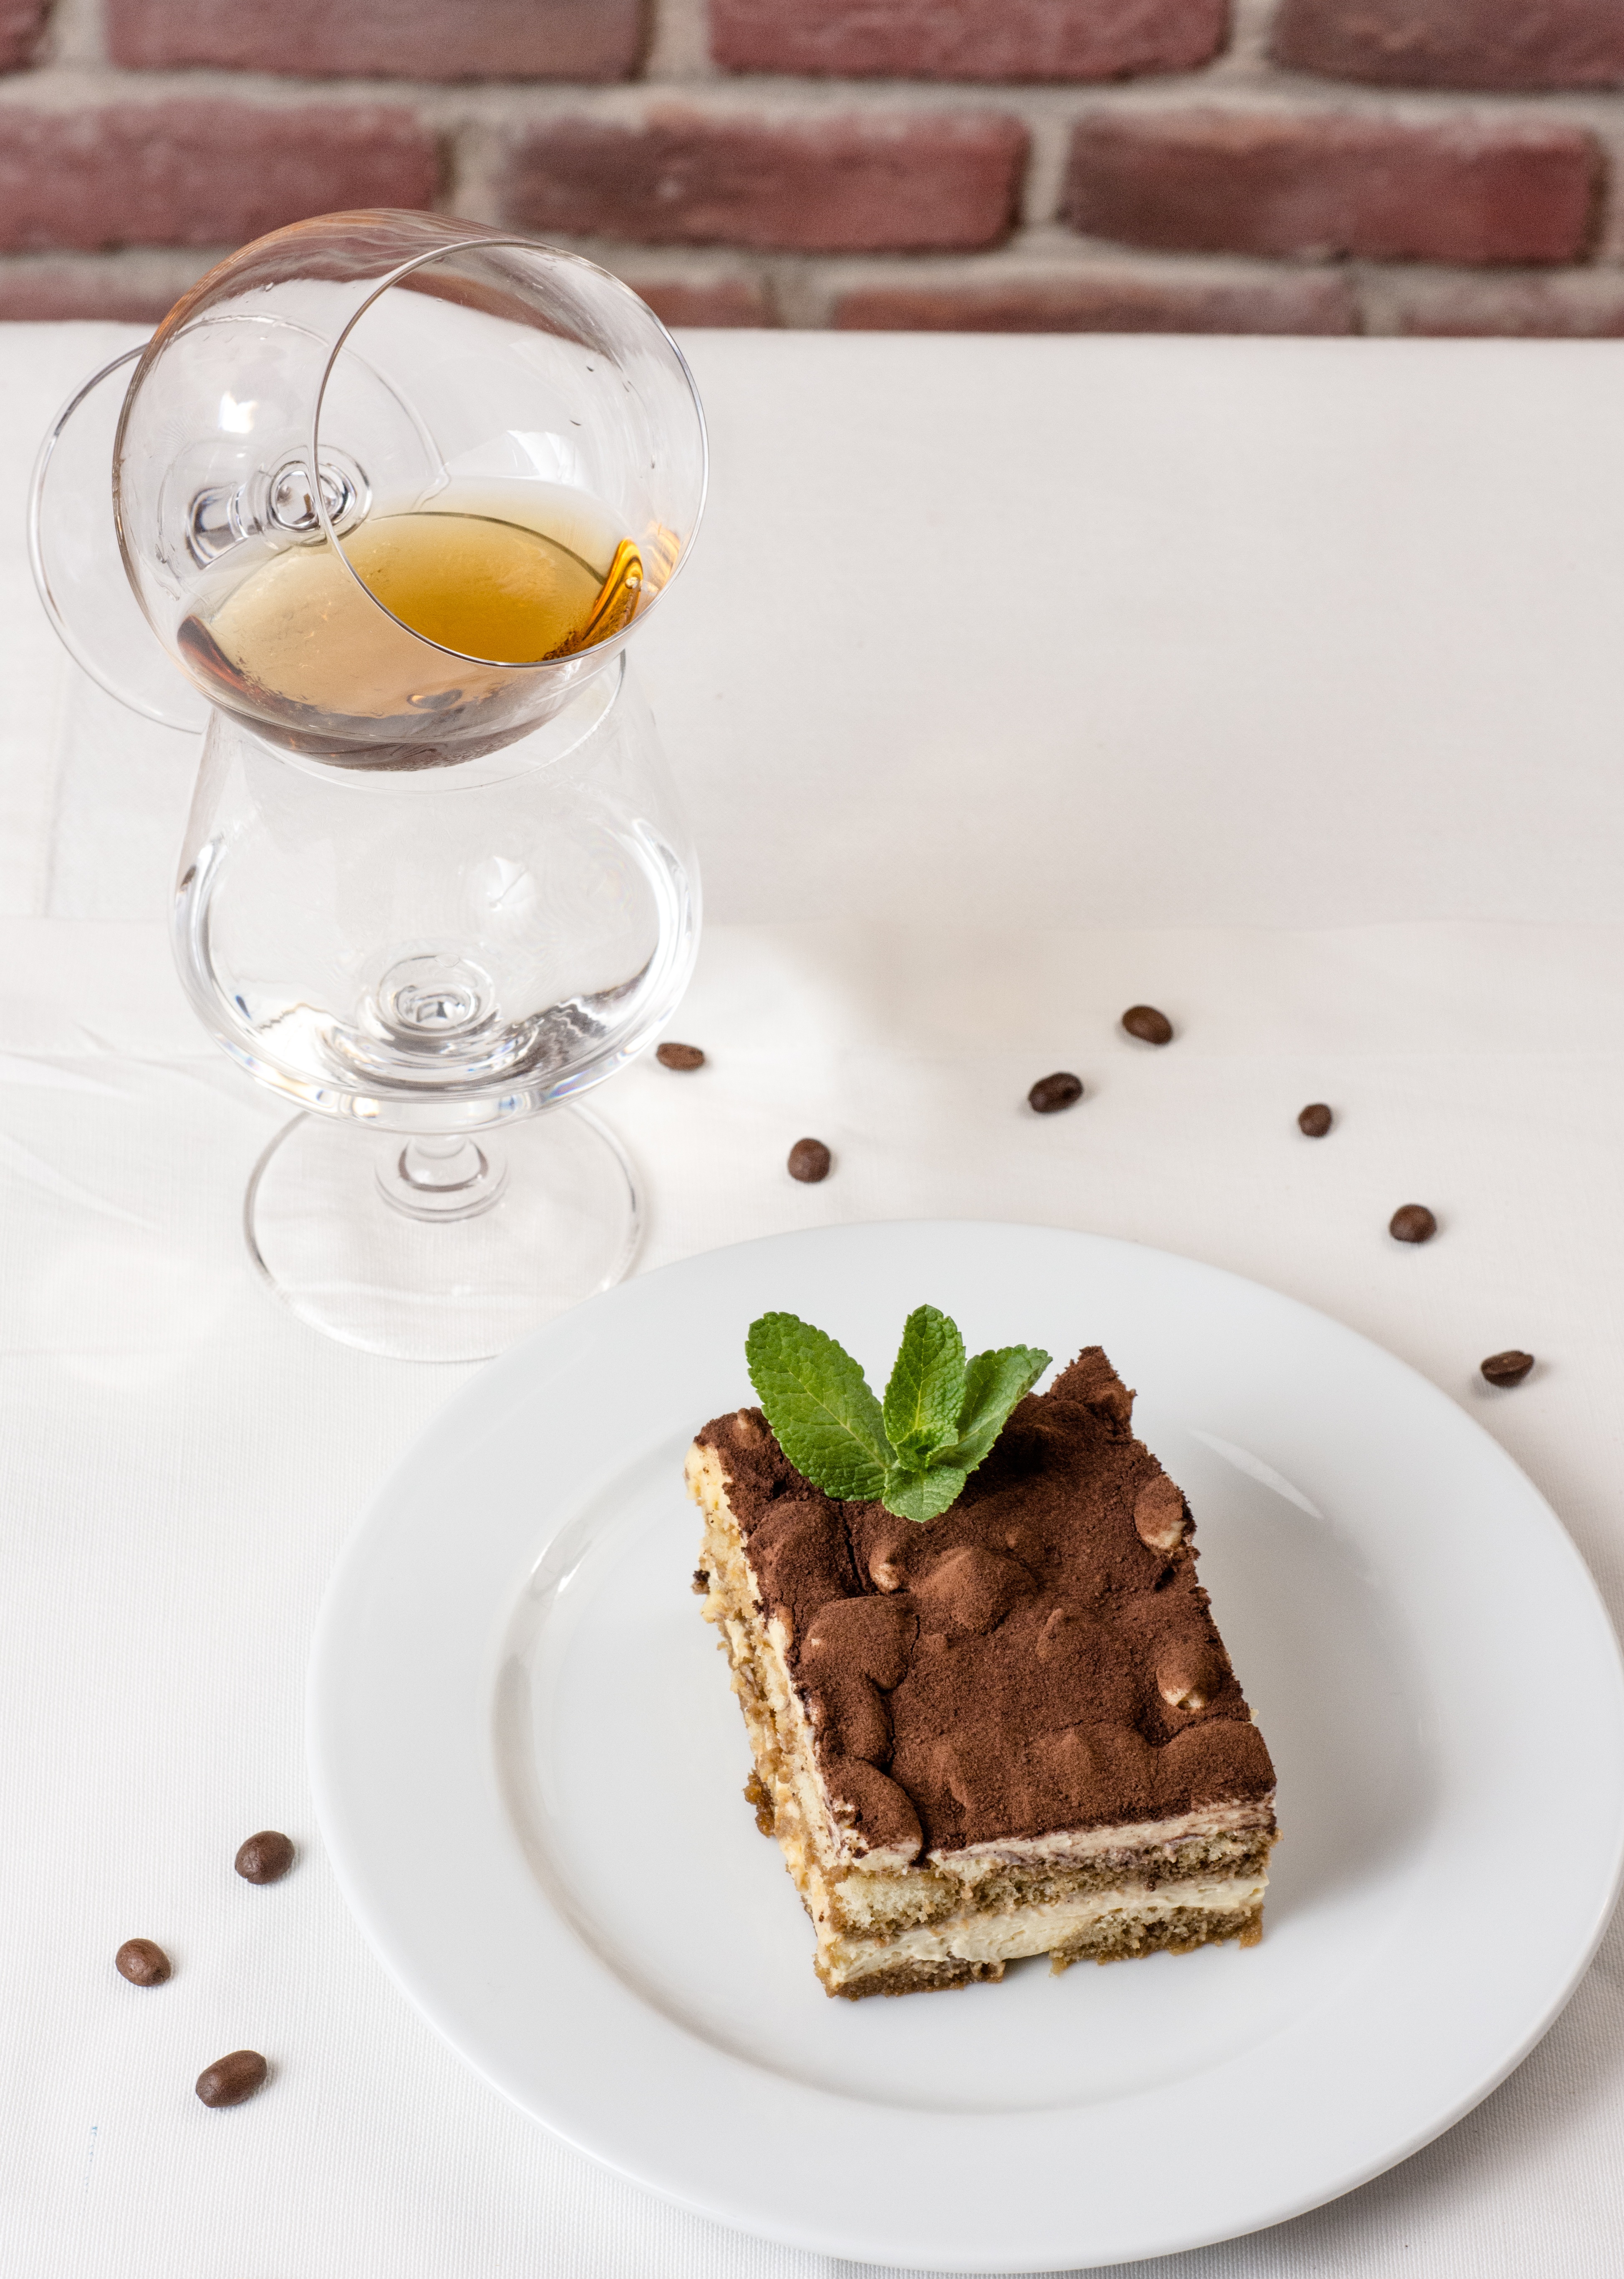
cafe, coffee, sweet, restaurant, dish, meal, food, cooking, produce, brown, italy, recipe, breakfast, chocolate, biscuit, gourmet, dessert, cuisine, cream, delicious, cake, homemade, pastry, cheese, cocoa, sugar, tasty, italian, traditional, flavor, italian food, tiramisu, mascarpone